Stray dog attacks in India

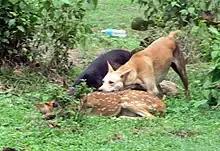
Stray dogs attacking a deer fawn in Kerala

India has the highest number of attacks by stray dogs in the world. In Indian cities, stray dog attacks are considered a danger to children and old people. India has 36% of all rabies deaths in the world. India also has the largest number of stray dogs and cats in the world, along with the highest cases of rabies deaths. Most rabies deaths are unreported. In compliance with Animal Birth Control rules, 2001, stray dogs may not be killed, only sterilized. Municipalities lack the money to sterilize stray dogs. Most Indians believe that stray dog attacks are common in their area and that the municipality does not take the necessary steps to reduce dog bites. Uttar Pradesh, Odisha, Maharashtra has the highest number of stray dogs. Tamil Nadu, Maharashtra, West Bengal has the highest number of dog bites. A law created in 2001 to save stray dogs has resulted in an increase in stray dogs, as the law prevents the killing of any stray dog. Small babies are mauled to death by stray dogs in India. The Bihar government found that stray dog bites are the third largest cause of disease in the state.